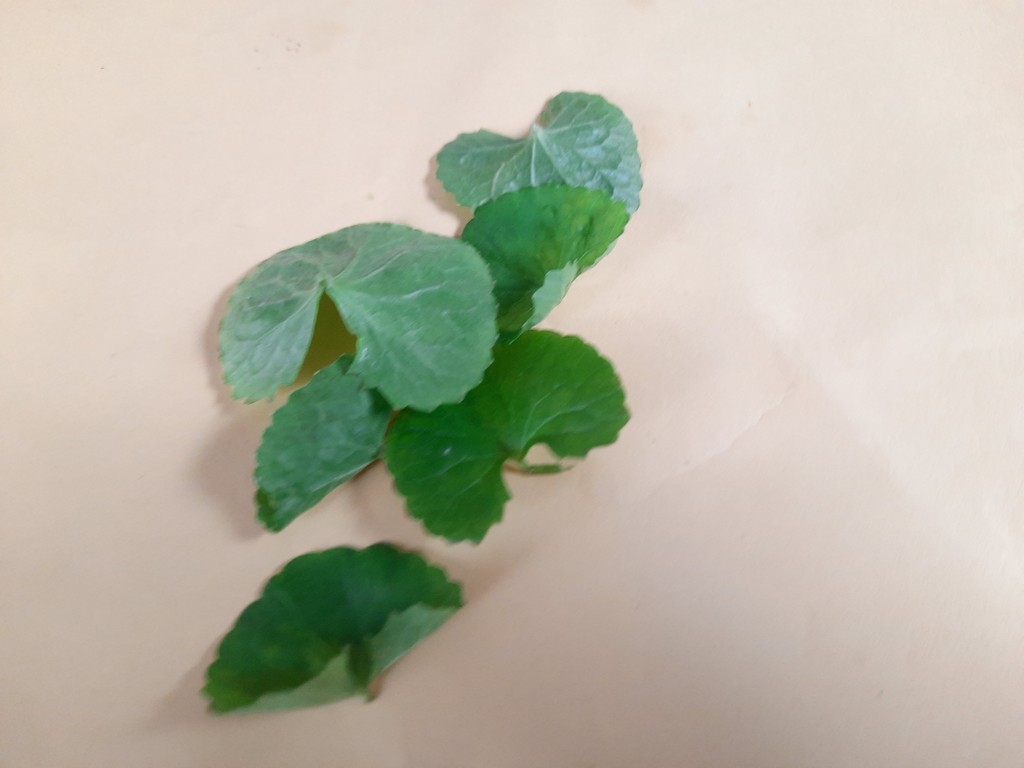
Label: Healthy